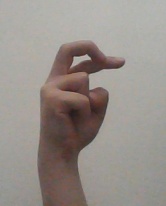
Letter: zay